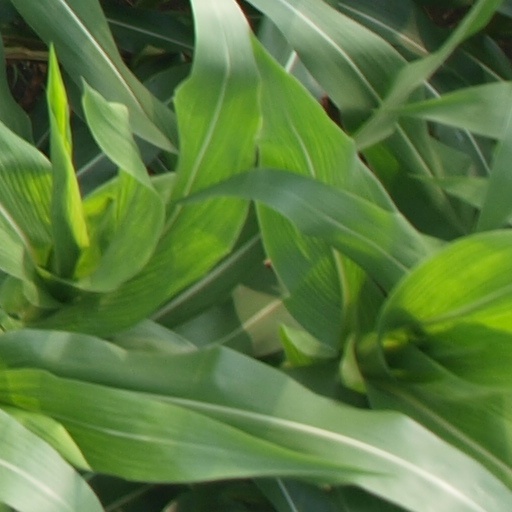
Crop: maize; corn